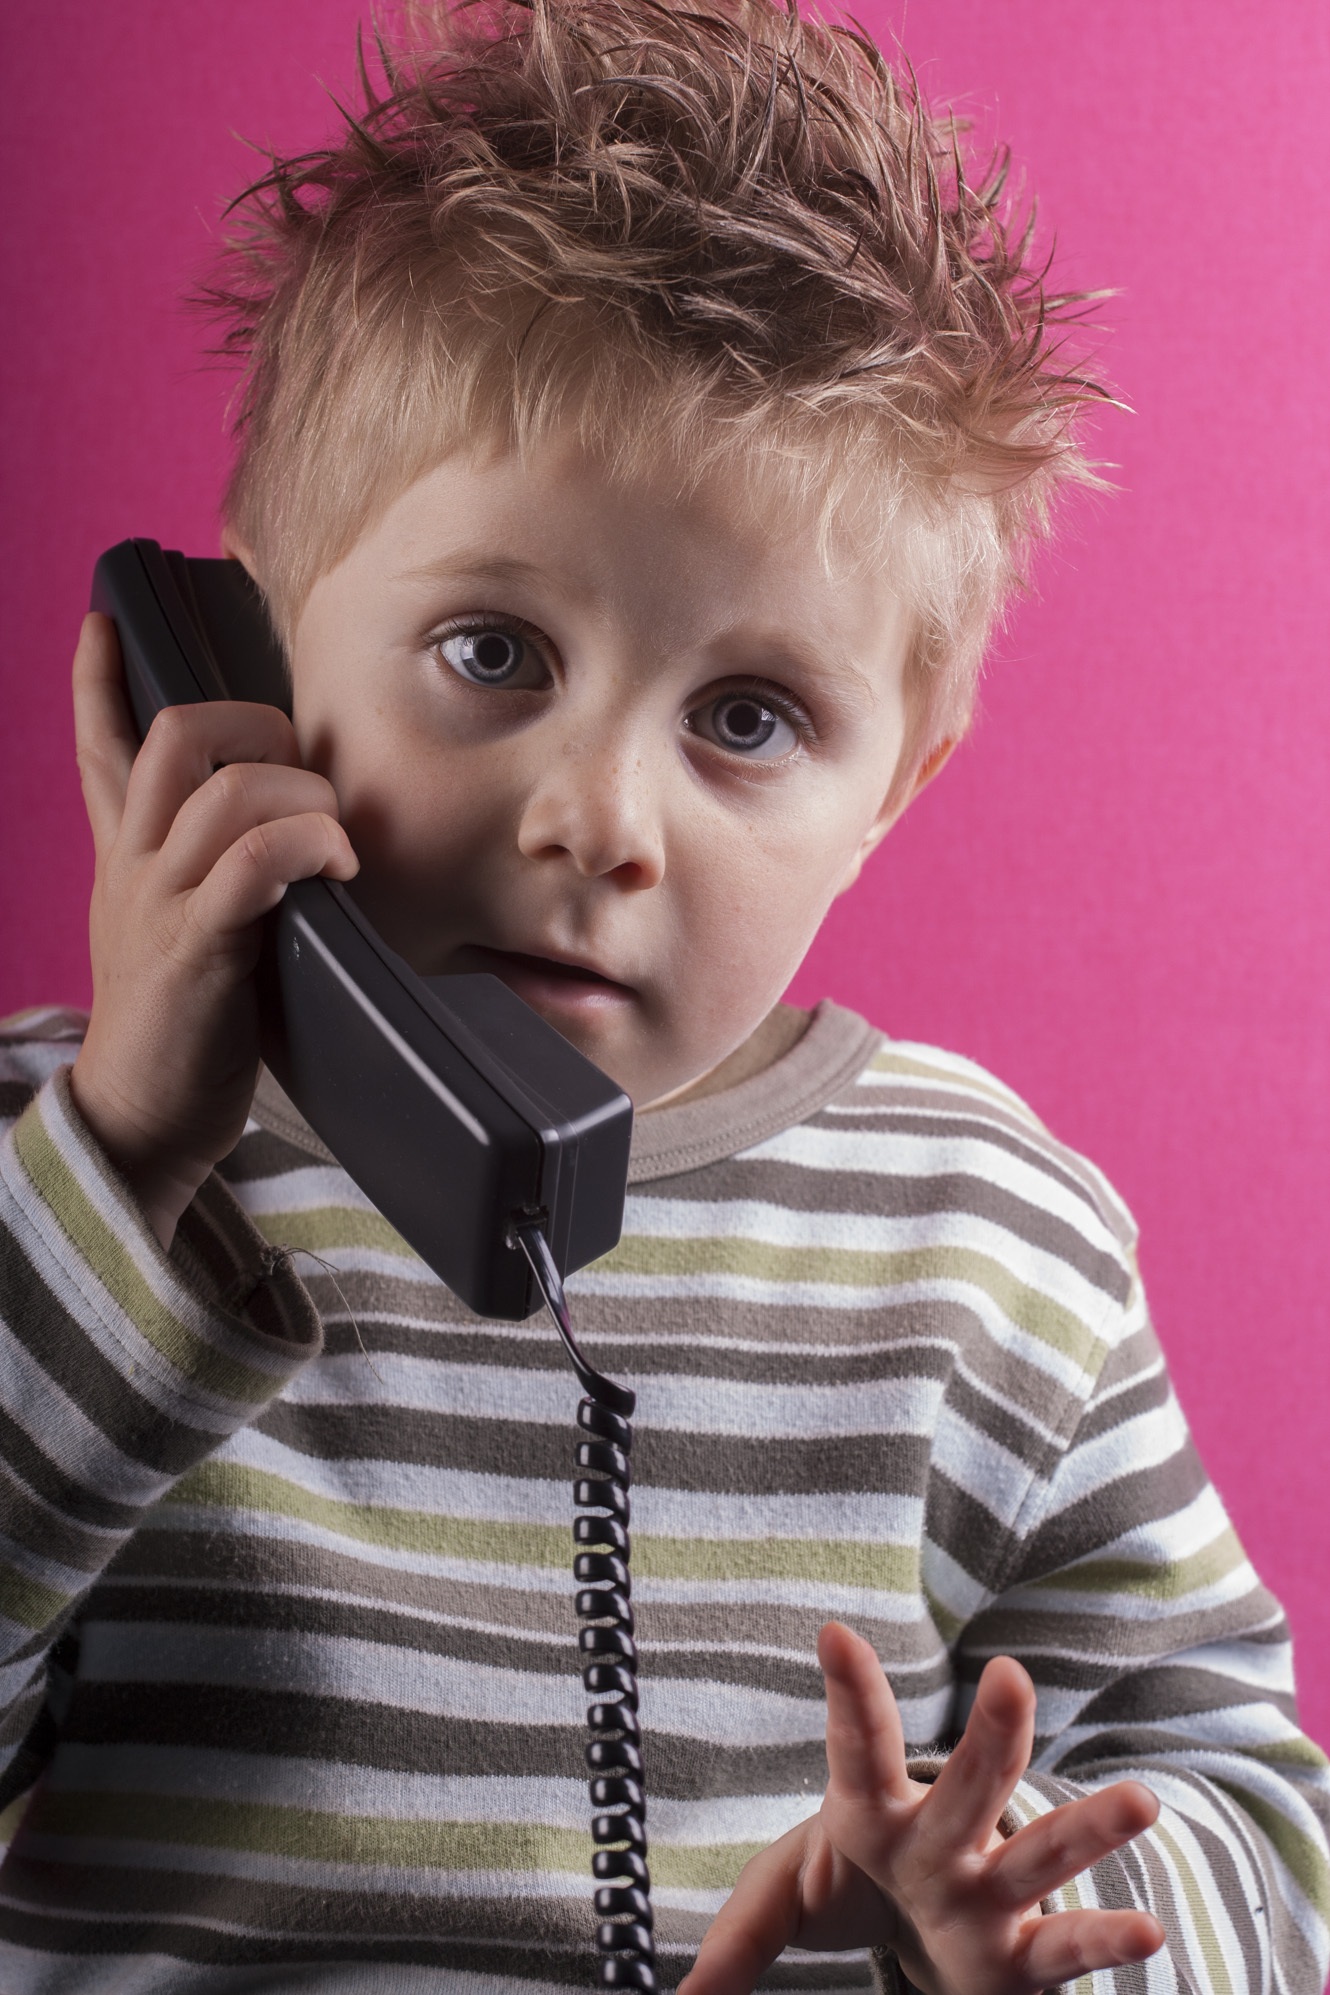
man, person, hair, boy, alarm, male, portrait, phone, telephone, communication, child, hairstyle, appliance, face, toddler, eye, head, call, message, learning, organ, contact, wireless, send, attainable, to call